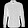
Label: Shirt